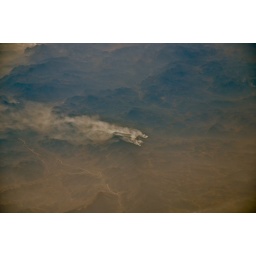
Dramatic smoke plumes marked fires in mountain ranges somewhere south of Xian, as my plane flew northeast to Beijing